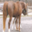
Label: horse